Leyton Marsh

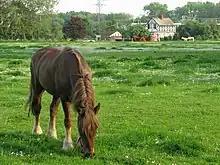
Horse grazing in open land near Marsh Lane

Leyton Marsh is an open space in the Lower Lea Valley, located in Leyton in the London Borough of Waltham Forest.